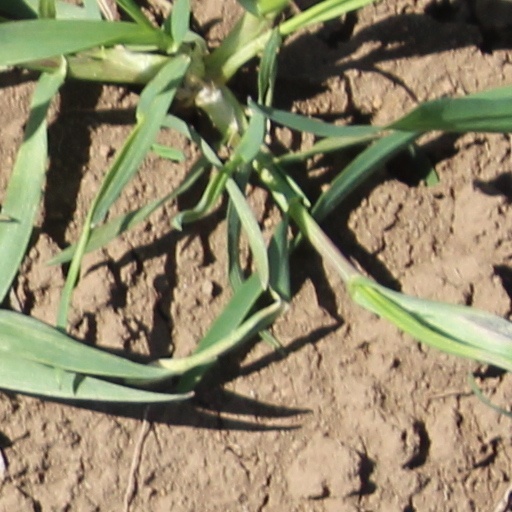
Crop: wheat